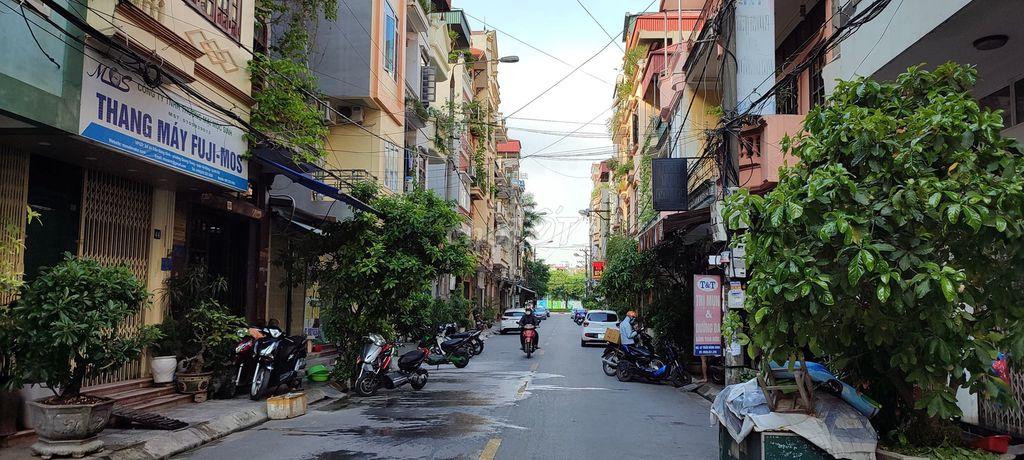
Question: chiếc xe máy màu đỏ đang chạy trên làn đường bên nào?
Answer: chiếc xe máy màu đỏ đang chạy trên làn đường bên trái